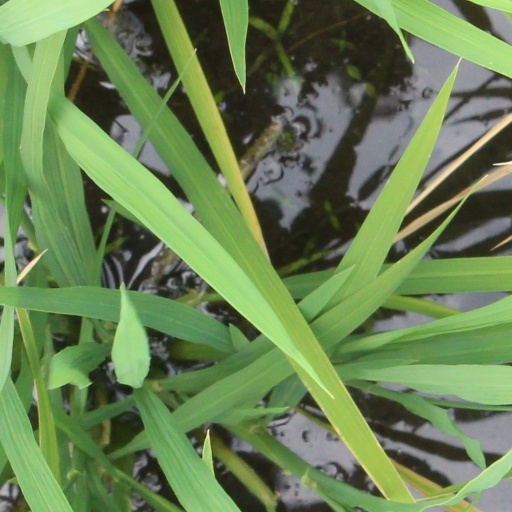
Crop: rice